Public housing estates on Tsing Yi Island

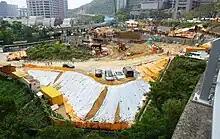
Ching Fu Court under construction

Ching Fu Court (Chinese: 青富苑) is a HOS court under Green Form Subsidised Home Ownership Scheme in Tsing Yi South between Rambler Crest and Mayfair Garden. Flat size ranges from 187 to 471 square foot and will be sold at less than 50 percent of market price from HK$820,000 to HK$2.73 million.